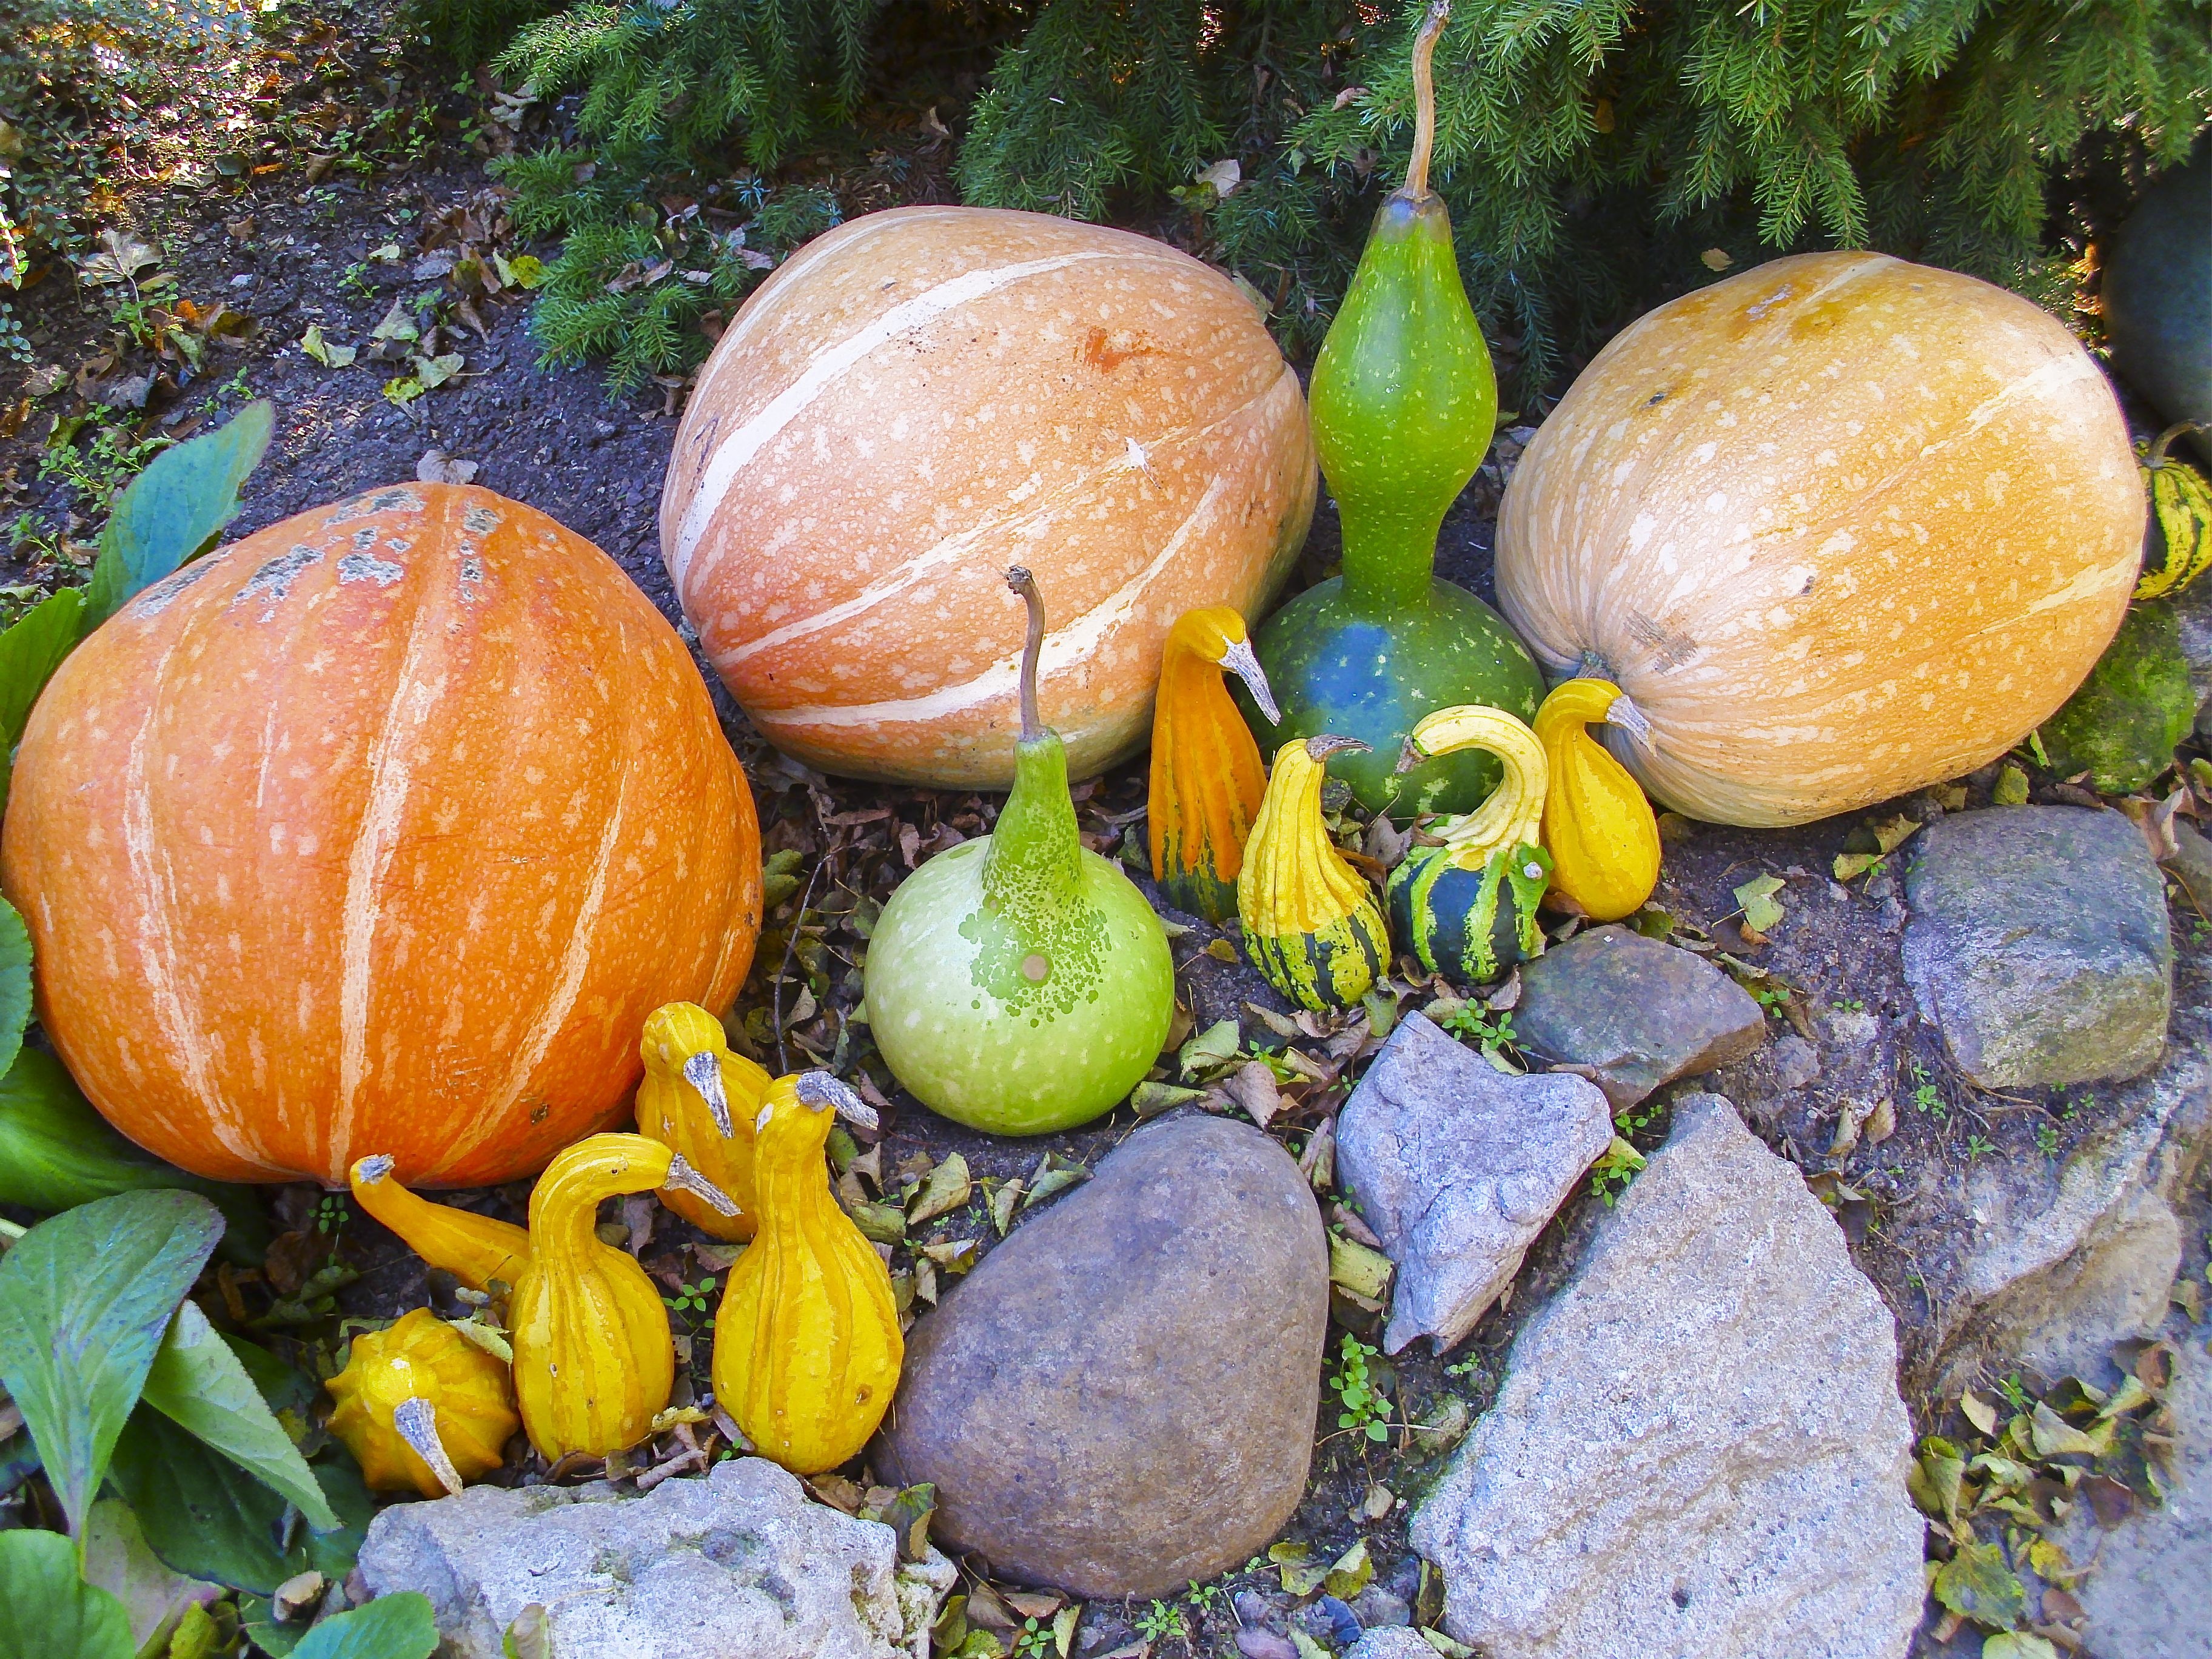
nature, plant, leaf, flower, orange, food, produce, autumn, pumpkin, yellow, garden, flora, season, plants, gourd, pumpkins, cucurbita, flowering plant, a garden plant